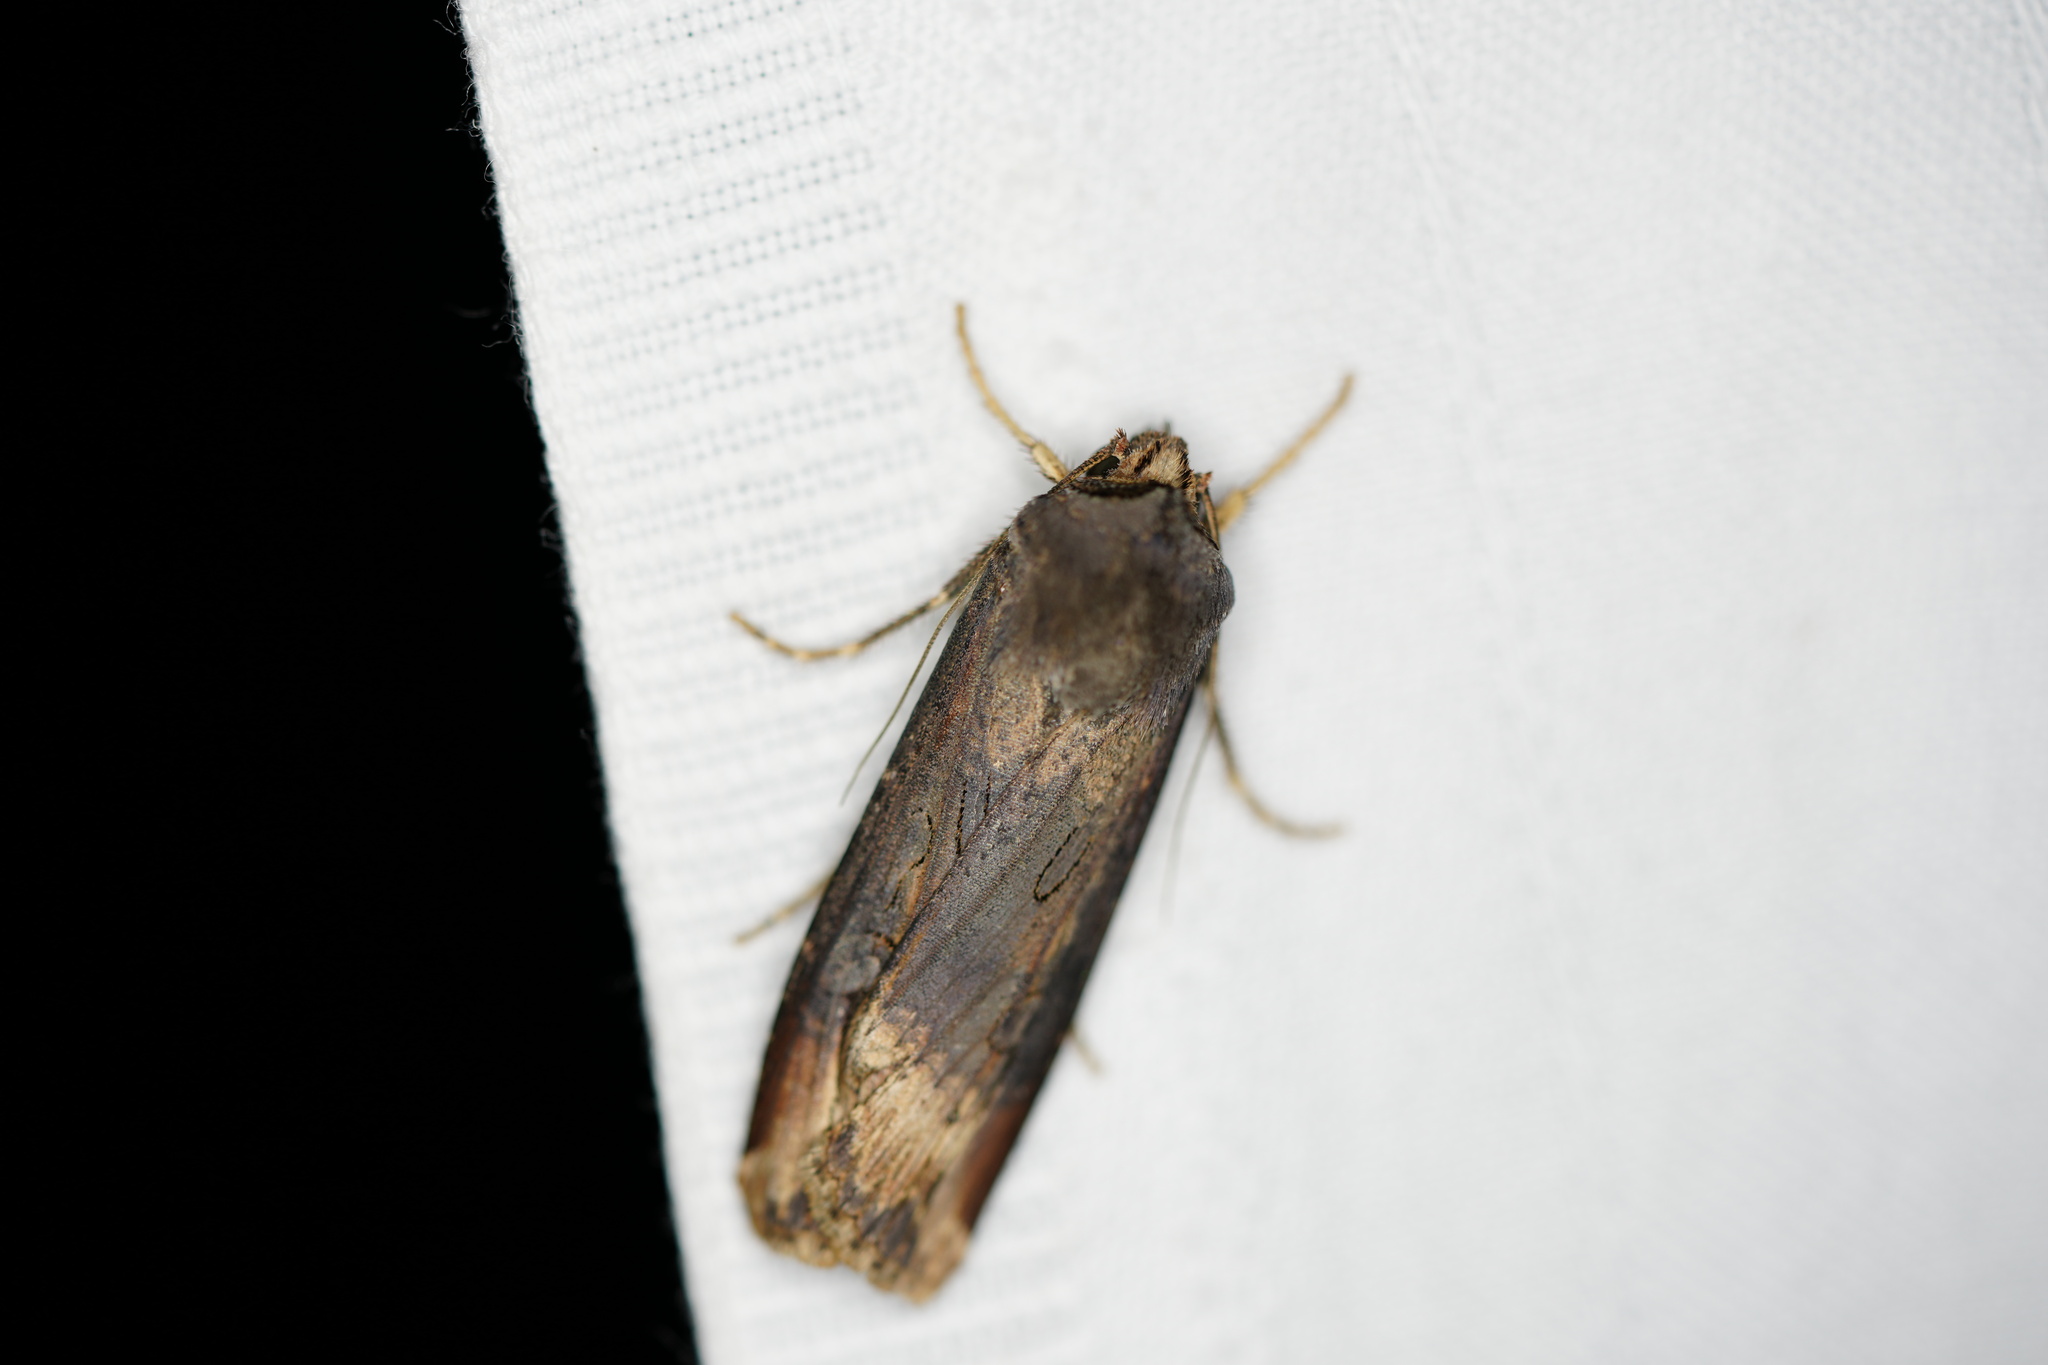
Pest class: cutworms